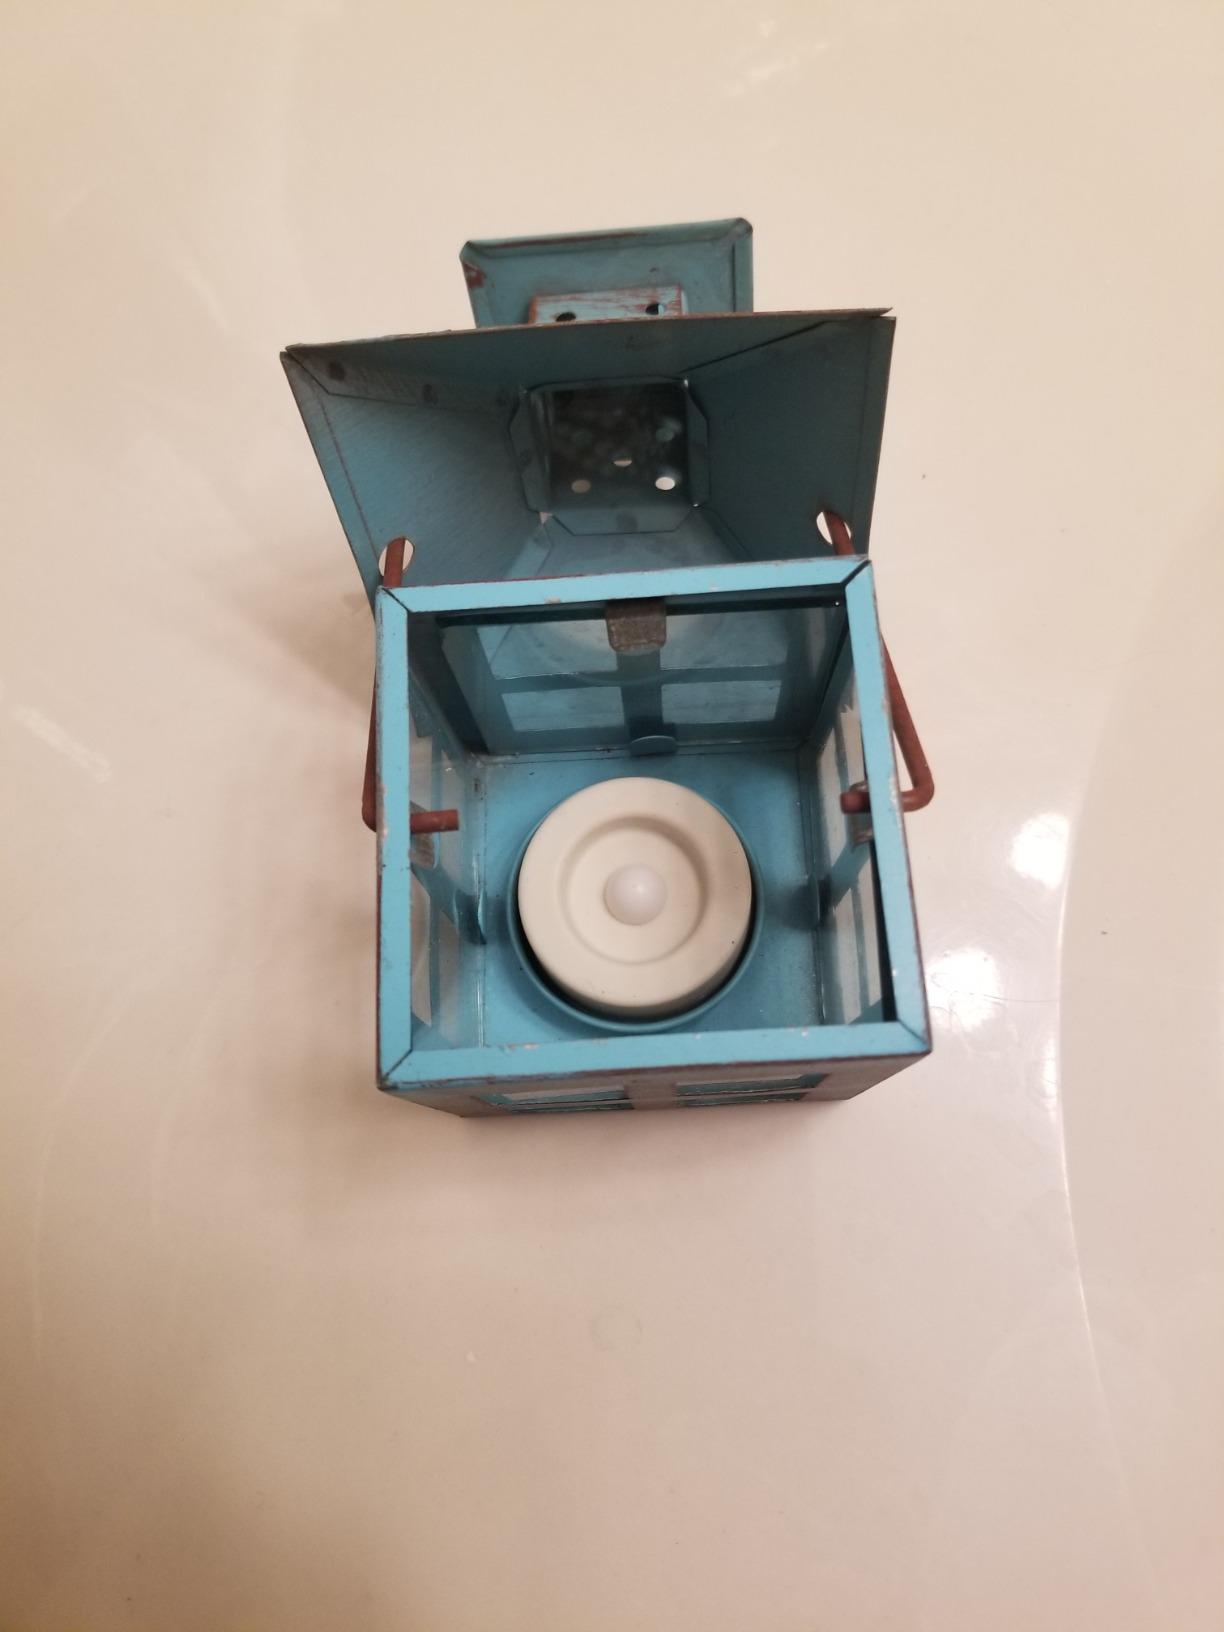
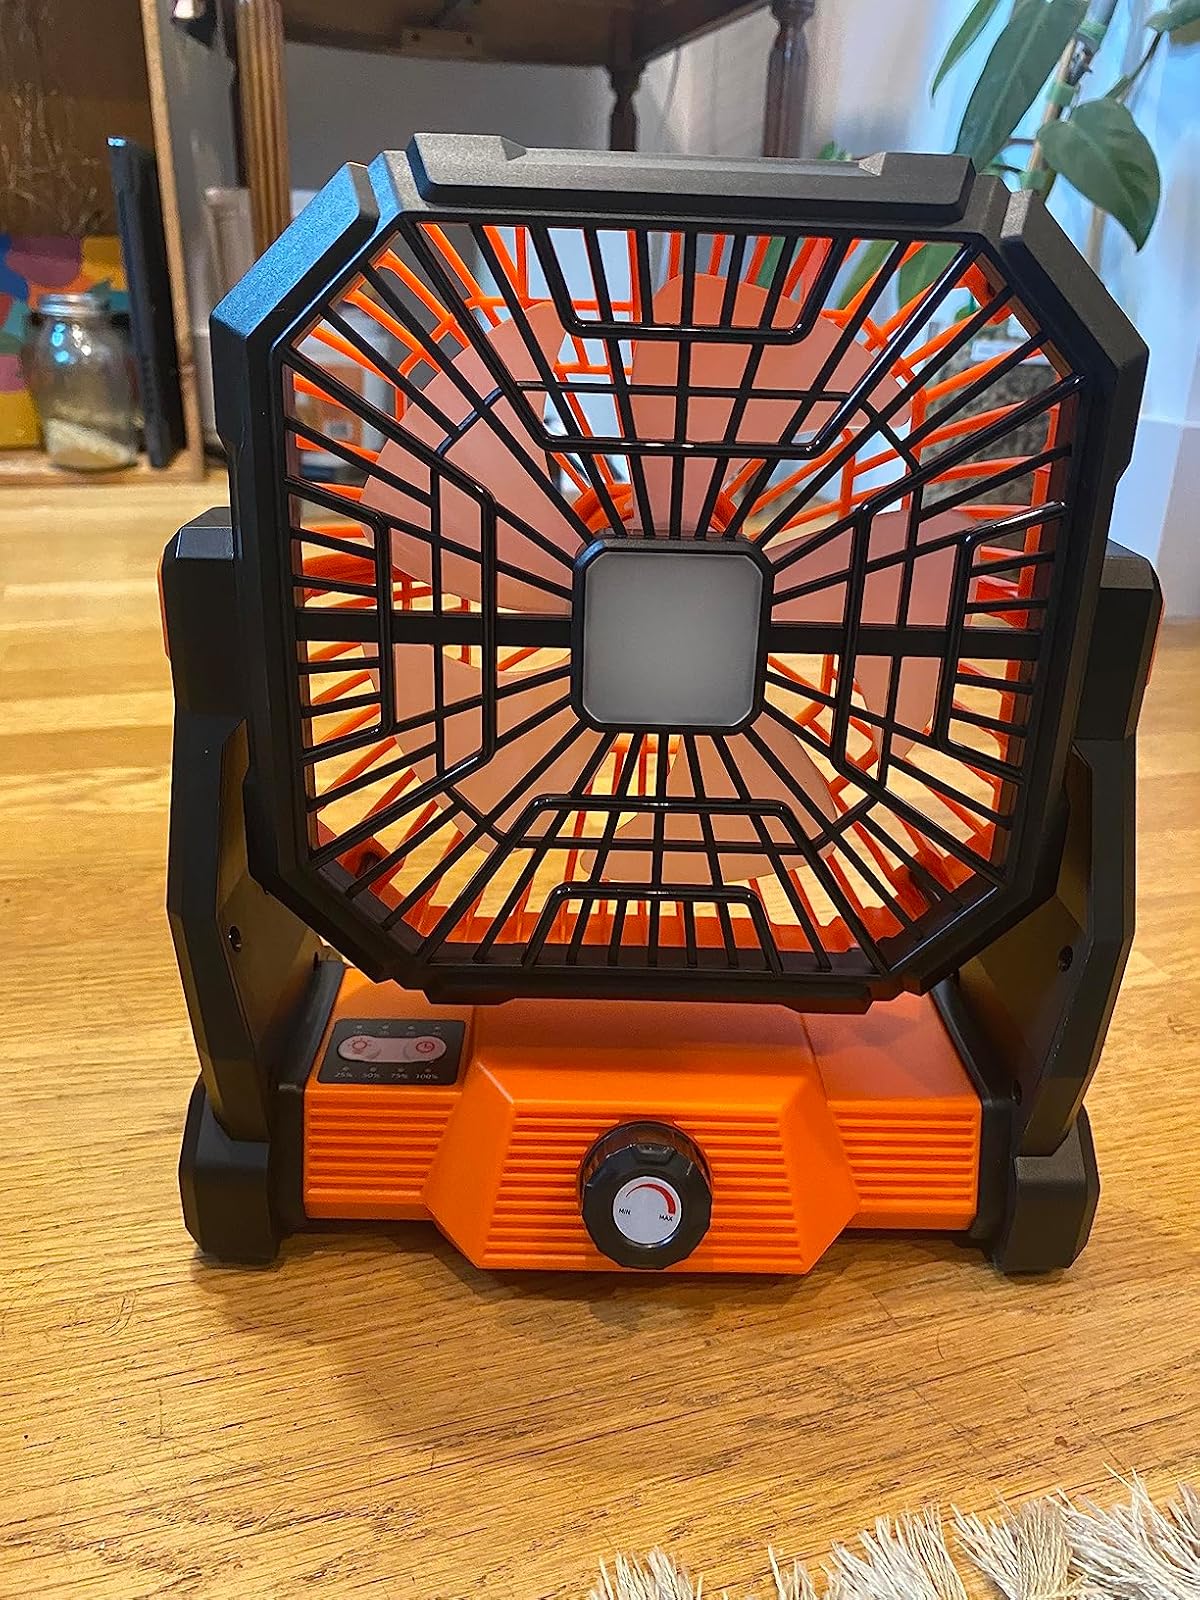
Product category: lantern
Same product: no